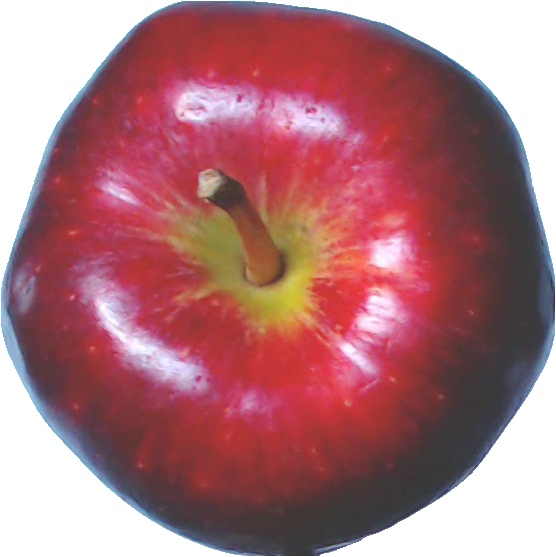
Label: apple_red_delicios_1